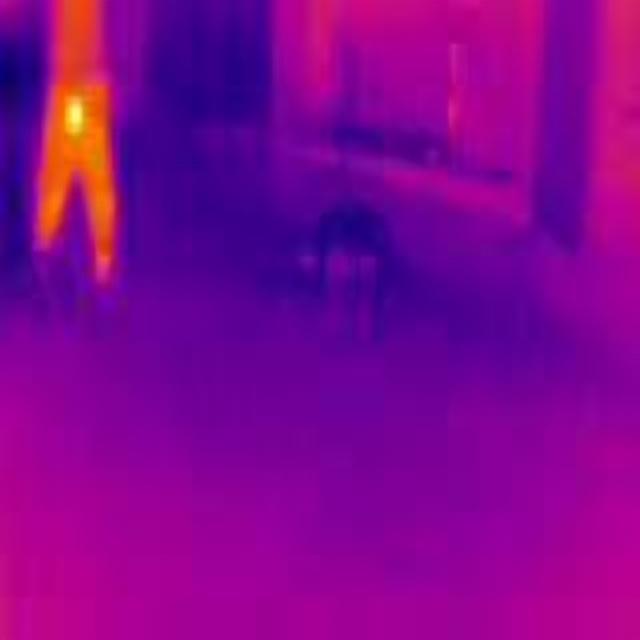
Detected objects:
label: person